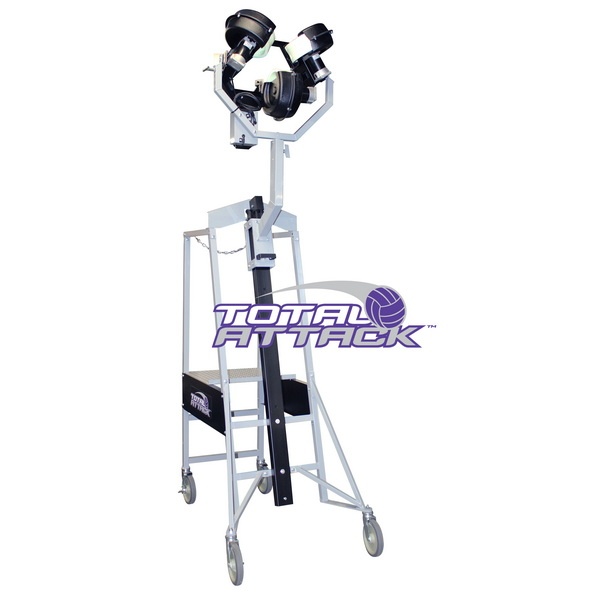
Total Attack Volleyball Serving Machine
Total Attack Volleyball Serving Machine By Sports Attack Serving, setting, spiking... These are just a few of the features of the Total Attack volleyball serving machine. This machine can serve volleyballs at speeds of up to 90 mph and has a release point of 6' 3" to 9' 6", making it a great choice for any professional player. Overall, this is one of the most robust and powerful volleyball serving machines on the market, and our customers love it. Precise Repetition Training: The new three-wheeled Total Attack volleyball machine was designed under the direction of top international and collegiate coaches to provide sidespin and increased power to match the highest level of play . It will deliver thousands of reps in the daily practice of serve receiving, digging, and spiking. With three extra-wide throwing wheels, accuracy, and repeatability are assured in every drill, eliminating time wasting errant hits. Volleyball Serving Machine Features • Ball release Point Range : 6′ 3″ to 9′ 6″ • Serving Speeds: 9 0+ MPH • Spiking: Over Men's and Women's net • Setting: Yes • Spin: Top spins to floaters • Location Control: Instant • Portability: Fits through the standard doorway and into any standard-size SUV or pick-up. • Electrical Requirements: 110V and 220/240V • Throwing Wheel Size: 10″ diameter, 4″ wide • Dimensions: 36″ W at the widest point but configured to easily fit through a 3′ door. 86″-127″ H (depending on head position), 53″ deep with or without throwing head • Platform Height: 37.5″ Total Attack Volleyball Machine Features Spiking: The Total Attack delivers the ball at realistic angles from over the net at top speeds to make actual game conditions a part of every digging drill. Serving: Speeds range up to 90 MPH, providing power equal to the best of jump serves. Delivering breaking sidespin serves at exclusive professional speeds, as well as top spins and floaters, make this machine unmatched for top-level serve receive repetition. Because of the three-wheel design, this unit makes the change of spin and speed quickly with a turn of dials, minimizing receiver anticipation. This machine can be easily rolled along the serving baseline, changing the angle of serves and providing the highest serve release point of any machine. Setting: Providing rapid reps at varying intervals, the Total Attack will meet the requirements of all setting drills. Accurate and consistent soft sets with no spin are provided at any angle and height. This machine can be set to release the ball from a realistic setting height, not from floor level like some competitive units. The locating pins on the shaft will allow you to position the throwing head down to the setting position instantly. Ball wear is extremely limited due to the three 4″ wide, soft white polyurethane ball gripping surfaces and the contoured shape of the ball throwing wheels that uniformly distribute the contact forces, eliminating the high wear contact points. With three-wheel surfaces, ball wear is further reduced from any other wheel machine on the market. Horizontal throwing head movement allows the coach to point ball delivery in any direction, working straight on, at the seams, or to an individual's weak side to really extend any player's range. The three-wheel design changes the ball delivery plane by simply adjusting wheel speed dials. Portability: The extra-large rolling wheels provide effortless, safe machine mobility to any location on the court, and the extra-wide base provides stability to accommodate Vertical movement. C oupled with the horizontal movement, means the coach can instantly throw the ball to any point on the court, creating game situations & challenging the players to perform in progressively more difficult circumstances. Storage: The Total Attack will fit through any standard 3′ door for safe storage. The throwing head can also be removed, allowing storage of the frame in the open gym. A machine cover is available separately and is used to protect and secure the machine during storage. Any assistant coach, player, student, or parent can safely operate the Total Attack. This frees the coach to be by the receiving players to teach proper mechanics effectively. No more yelling across the court. It also allows the coach to improve the quality of standard drills and to create new machine drills for every phase of the game. Watch the Total Attack Volleyball in Action! Exceptional Training Machine Quality The Total Attack platform has a 16-gauge diamond plate non-slip surface for sure-footing and safety during use. The frame of the Total Attack is powder-coated, rust-resistant steel tubing for extreme durability. The extra-wide base of the Total Attack machine assures real stability. As the throwing head is raised, it moves toward the center of gravity, further ensuring stability. Two powerful variable speed motors directly drive indestructible 4″ wide ball throwing wheels. Rapid recovery provides rapid repetition, with no waiting for an air-powered launch system to recover. Download the Sports Attack Volleyball Machine Brochure Here! Download the Total Attack Volleyball Machine Instruction Manual Here!
Brand: Sports Attack
Category: Sporting Goods > Athletics > Volleyball > Volleyball Training Aids > Volleyball Ball Machines